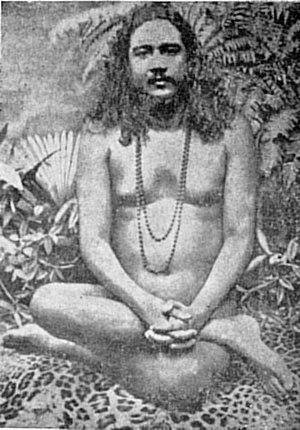
Swami Nigamananda Paramahansa est un yogi Indien, gourou et mystique connu dans l'est de l'Inde. Il est associé au culte de Shakti et considéré comme un parfait maître spirituel de tantra, védanta, yoga et bhakti.